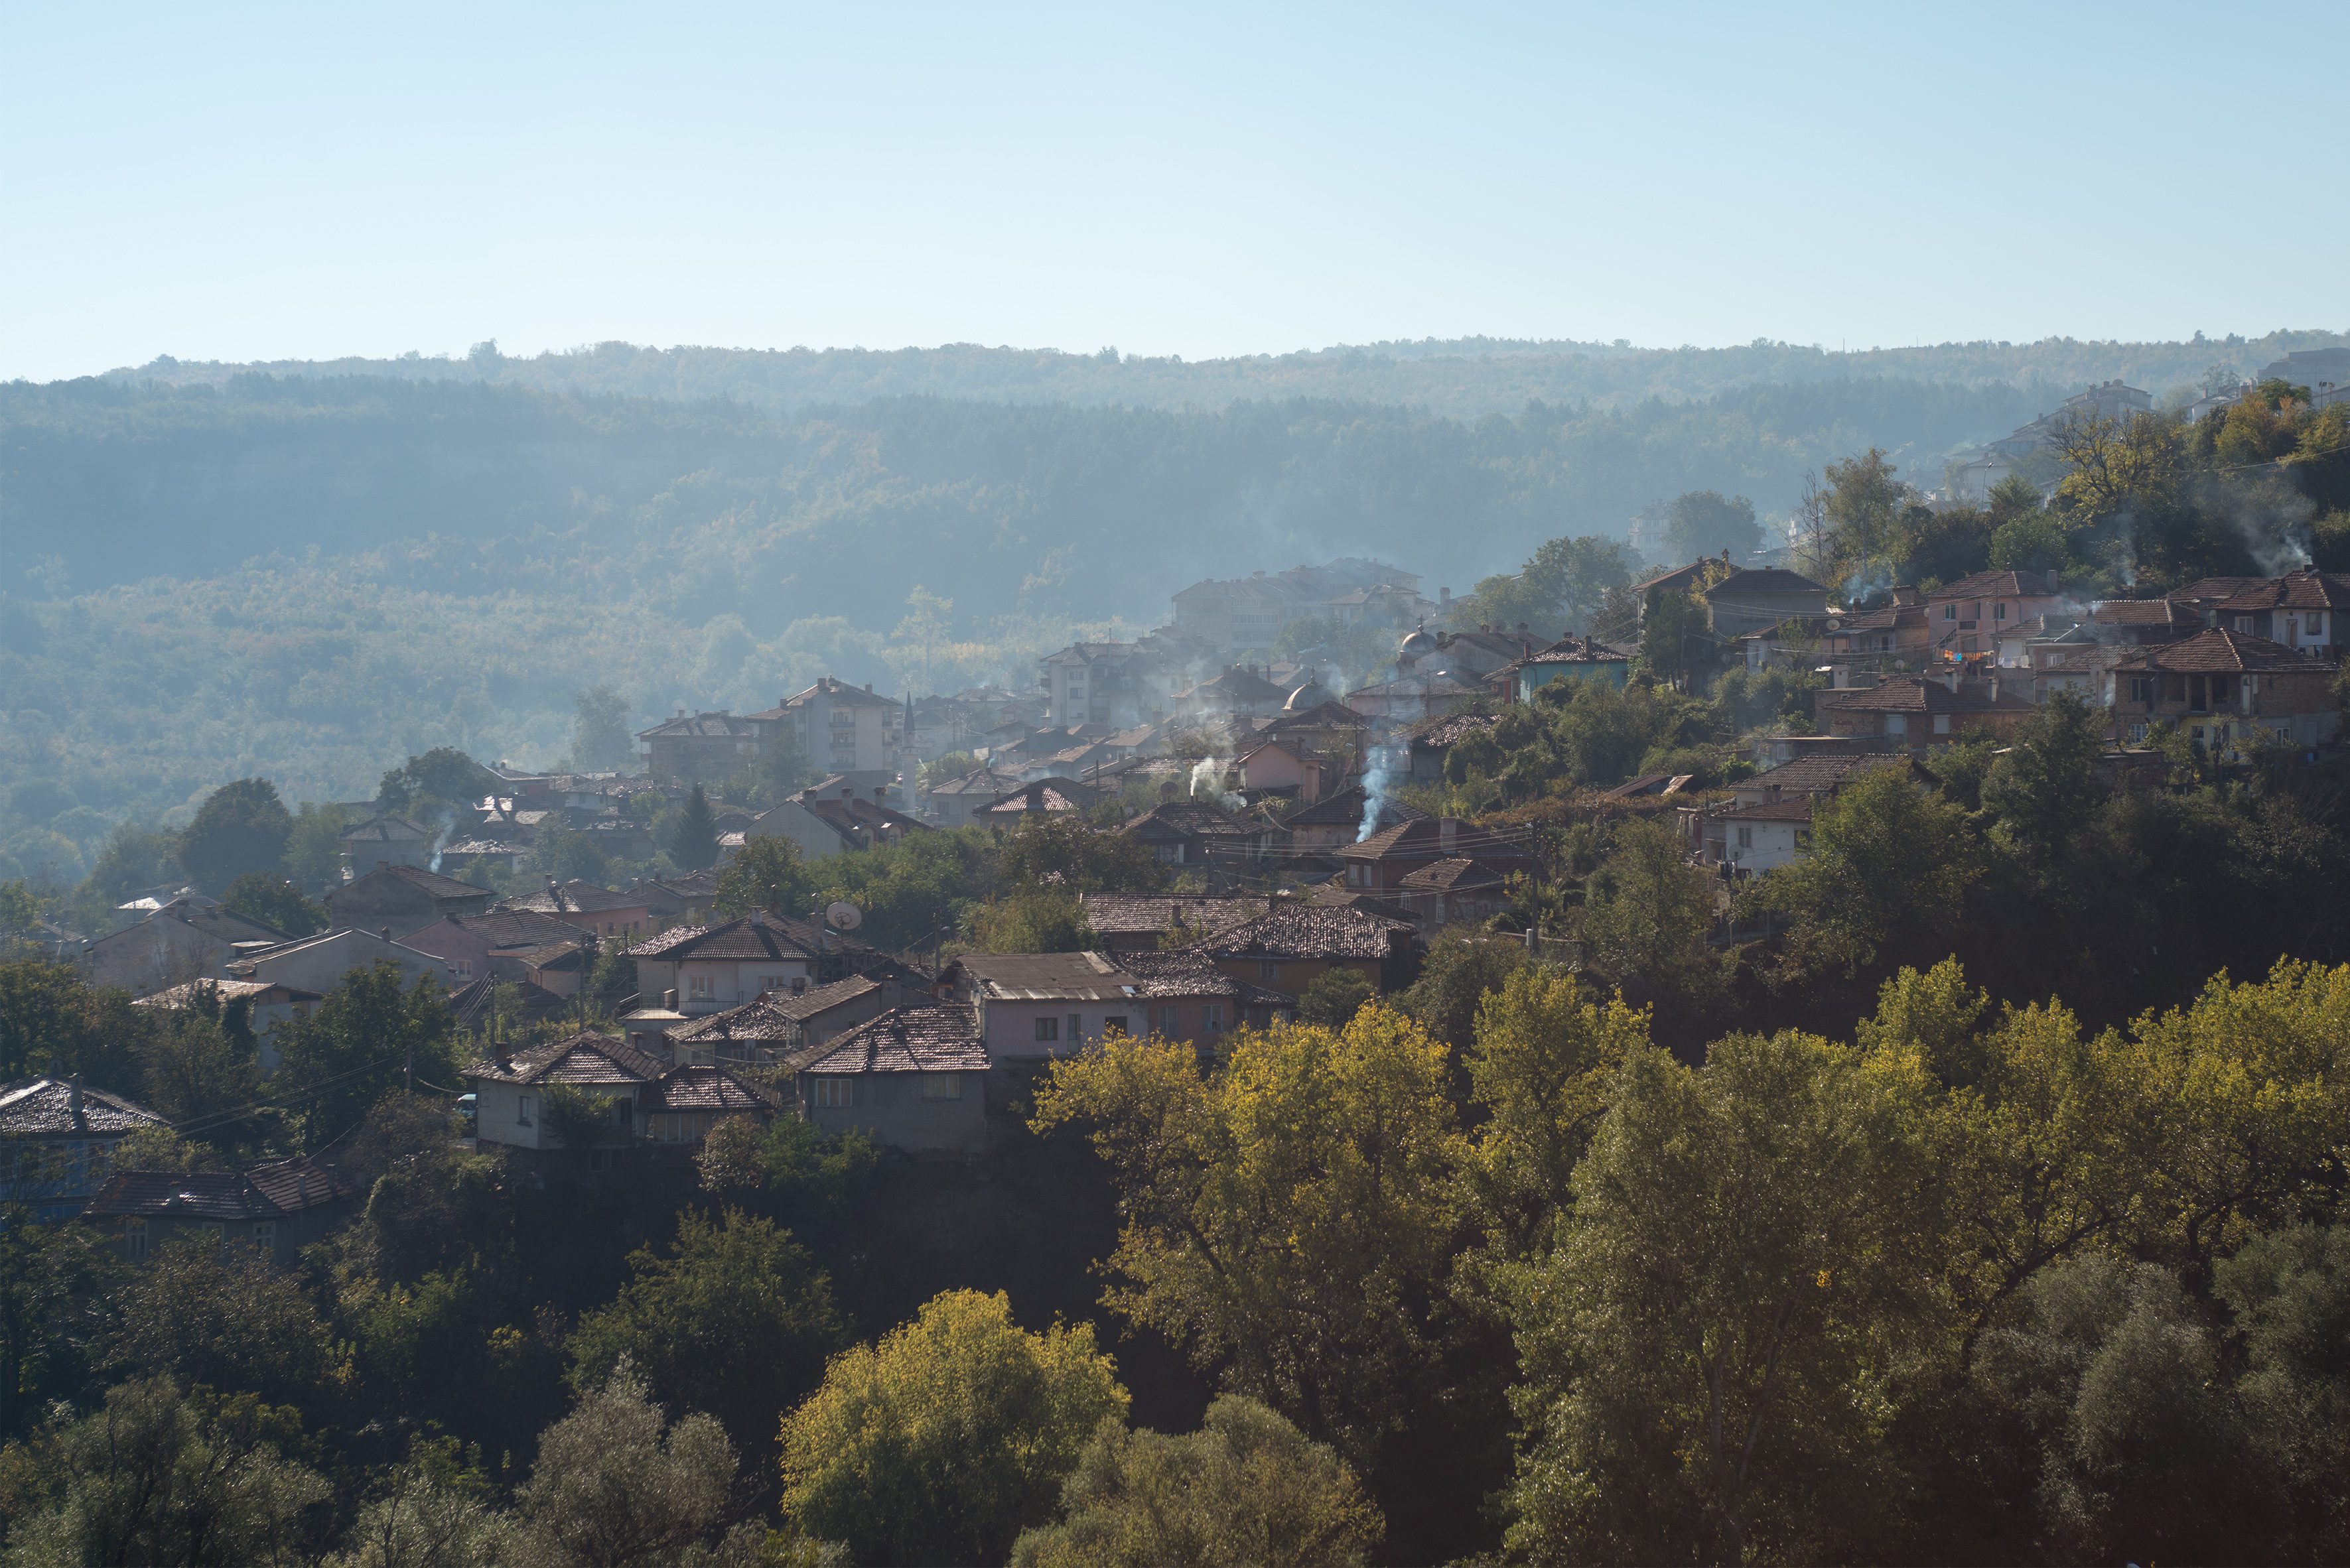
landscape, tree, mountain, morning, hill, town, river, valley, mountain range, cityscape, village, europe, nikon, 28, nikkor, d800, nikond800, bulgaria, nikkor357028, 3570, tarnovo, velikotarnovo, tsarevets, rural area, aerial photography, geographical feature, atmospheric phenomenon, human settlement, atmosphere of earth, mountainous landforms